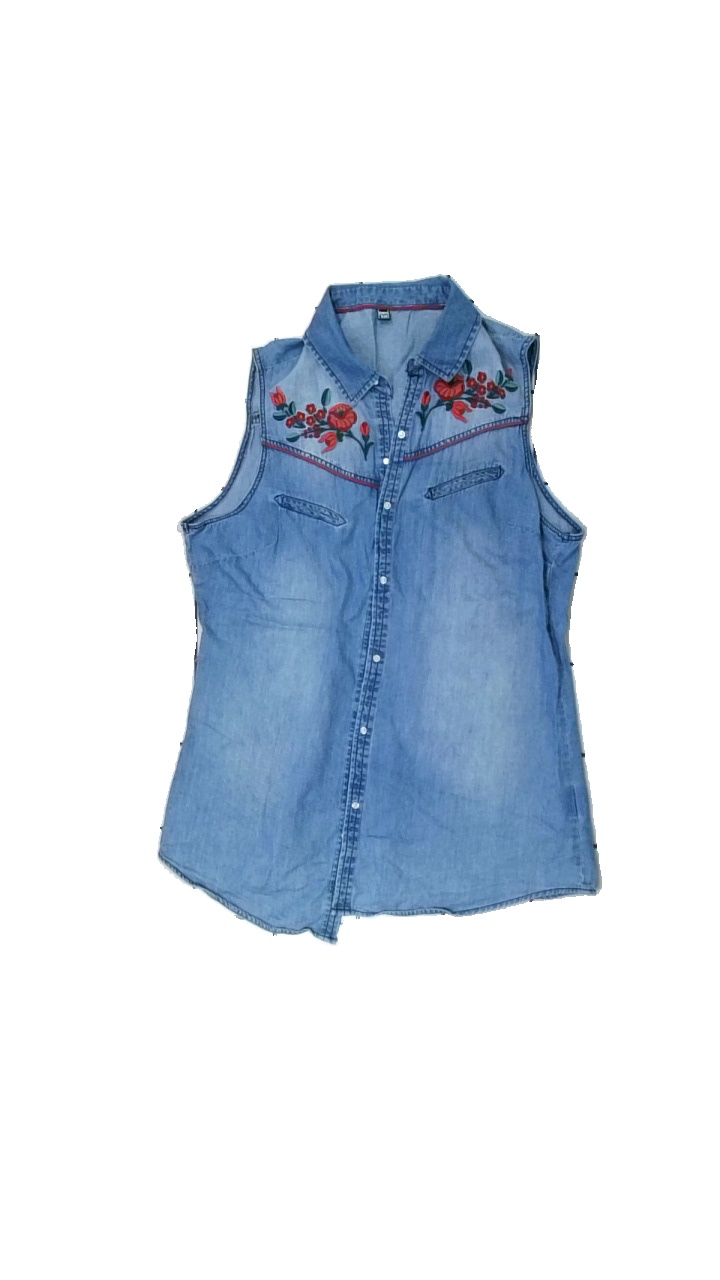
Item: Vest (Ladies)
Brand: Pimkie
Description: Denim vest with floral embroidery
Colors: Blue
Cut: Regular
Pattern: Embroidered
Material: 100% cotton
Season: All
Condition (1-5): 3
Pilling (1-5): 5
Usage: Reuse
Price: <50